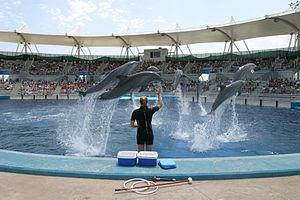
Un delphinarium est un aquarium pour delphinidés, et parfois pour d'autres cétacés. Le plus souvent, ces animaux vivent dans un ensemble de bassins permettant leur présentation au public, leur élevage, leur dressage, des spectacles, et plus rarement des activités de recherche scientifique. Dans de rares delphinariums, les cétacés sont gardés dans un enclos ou un bassin en mer. Certains delphinariums mènent aussi des actions de secours aux cétacés échoués.